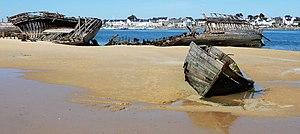
Plouhinec - Le Magouër
Plouhinec [pluinɛk] est une commune française située au sud-ouest du département du Morbihan en région Bretagne. Elle appartient au canton de Pluvigner.